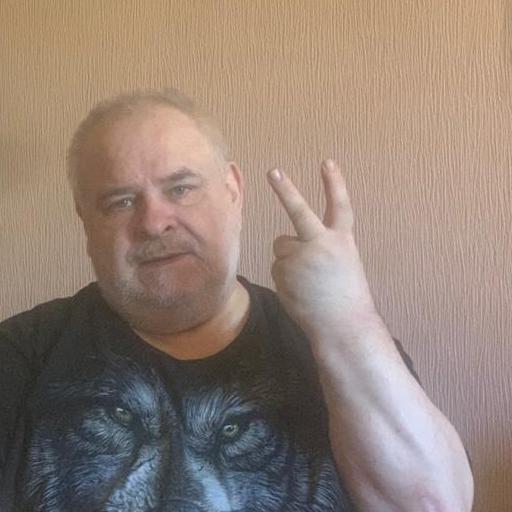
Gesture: peace_inverted